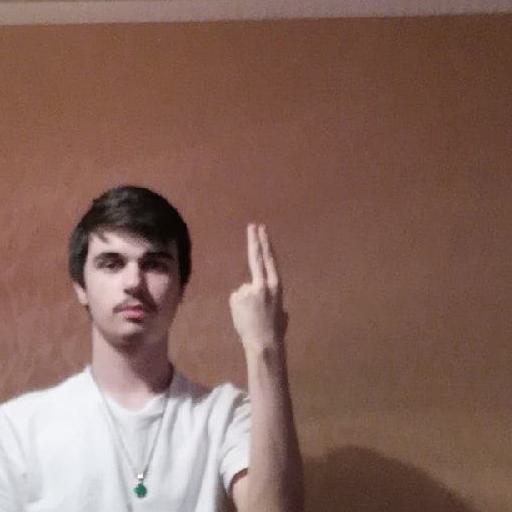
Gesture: two_up_inverted